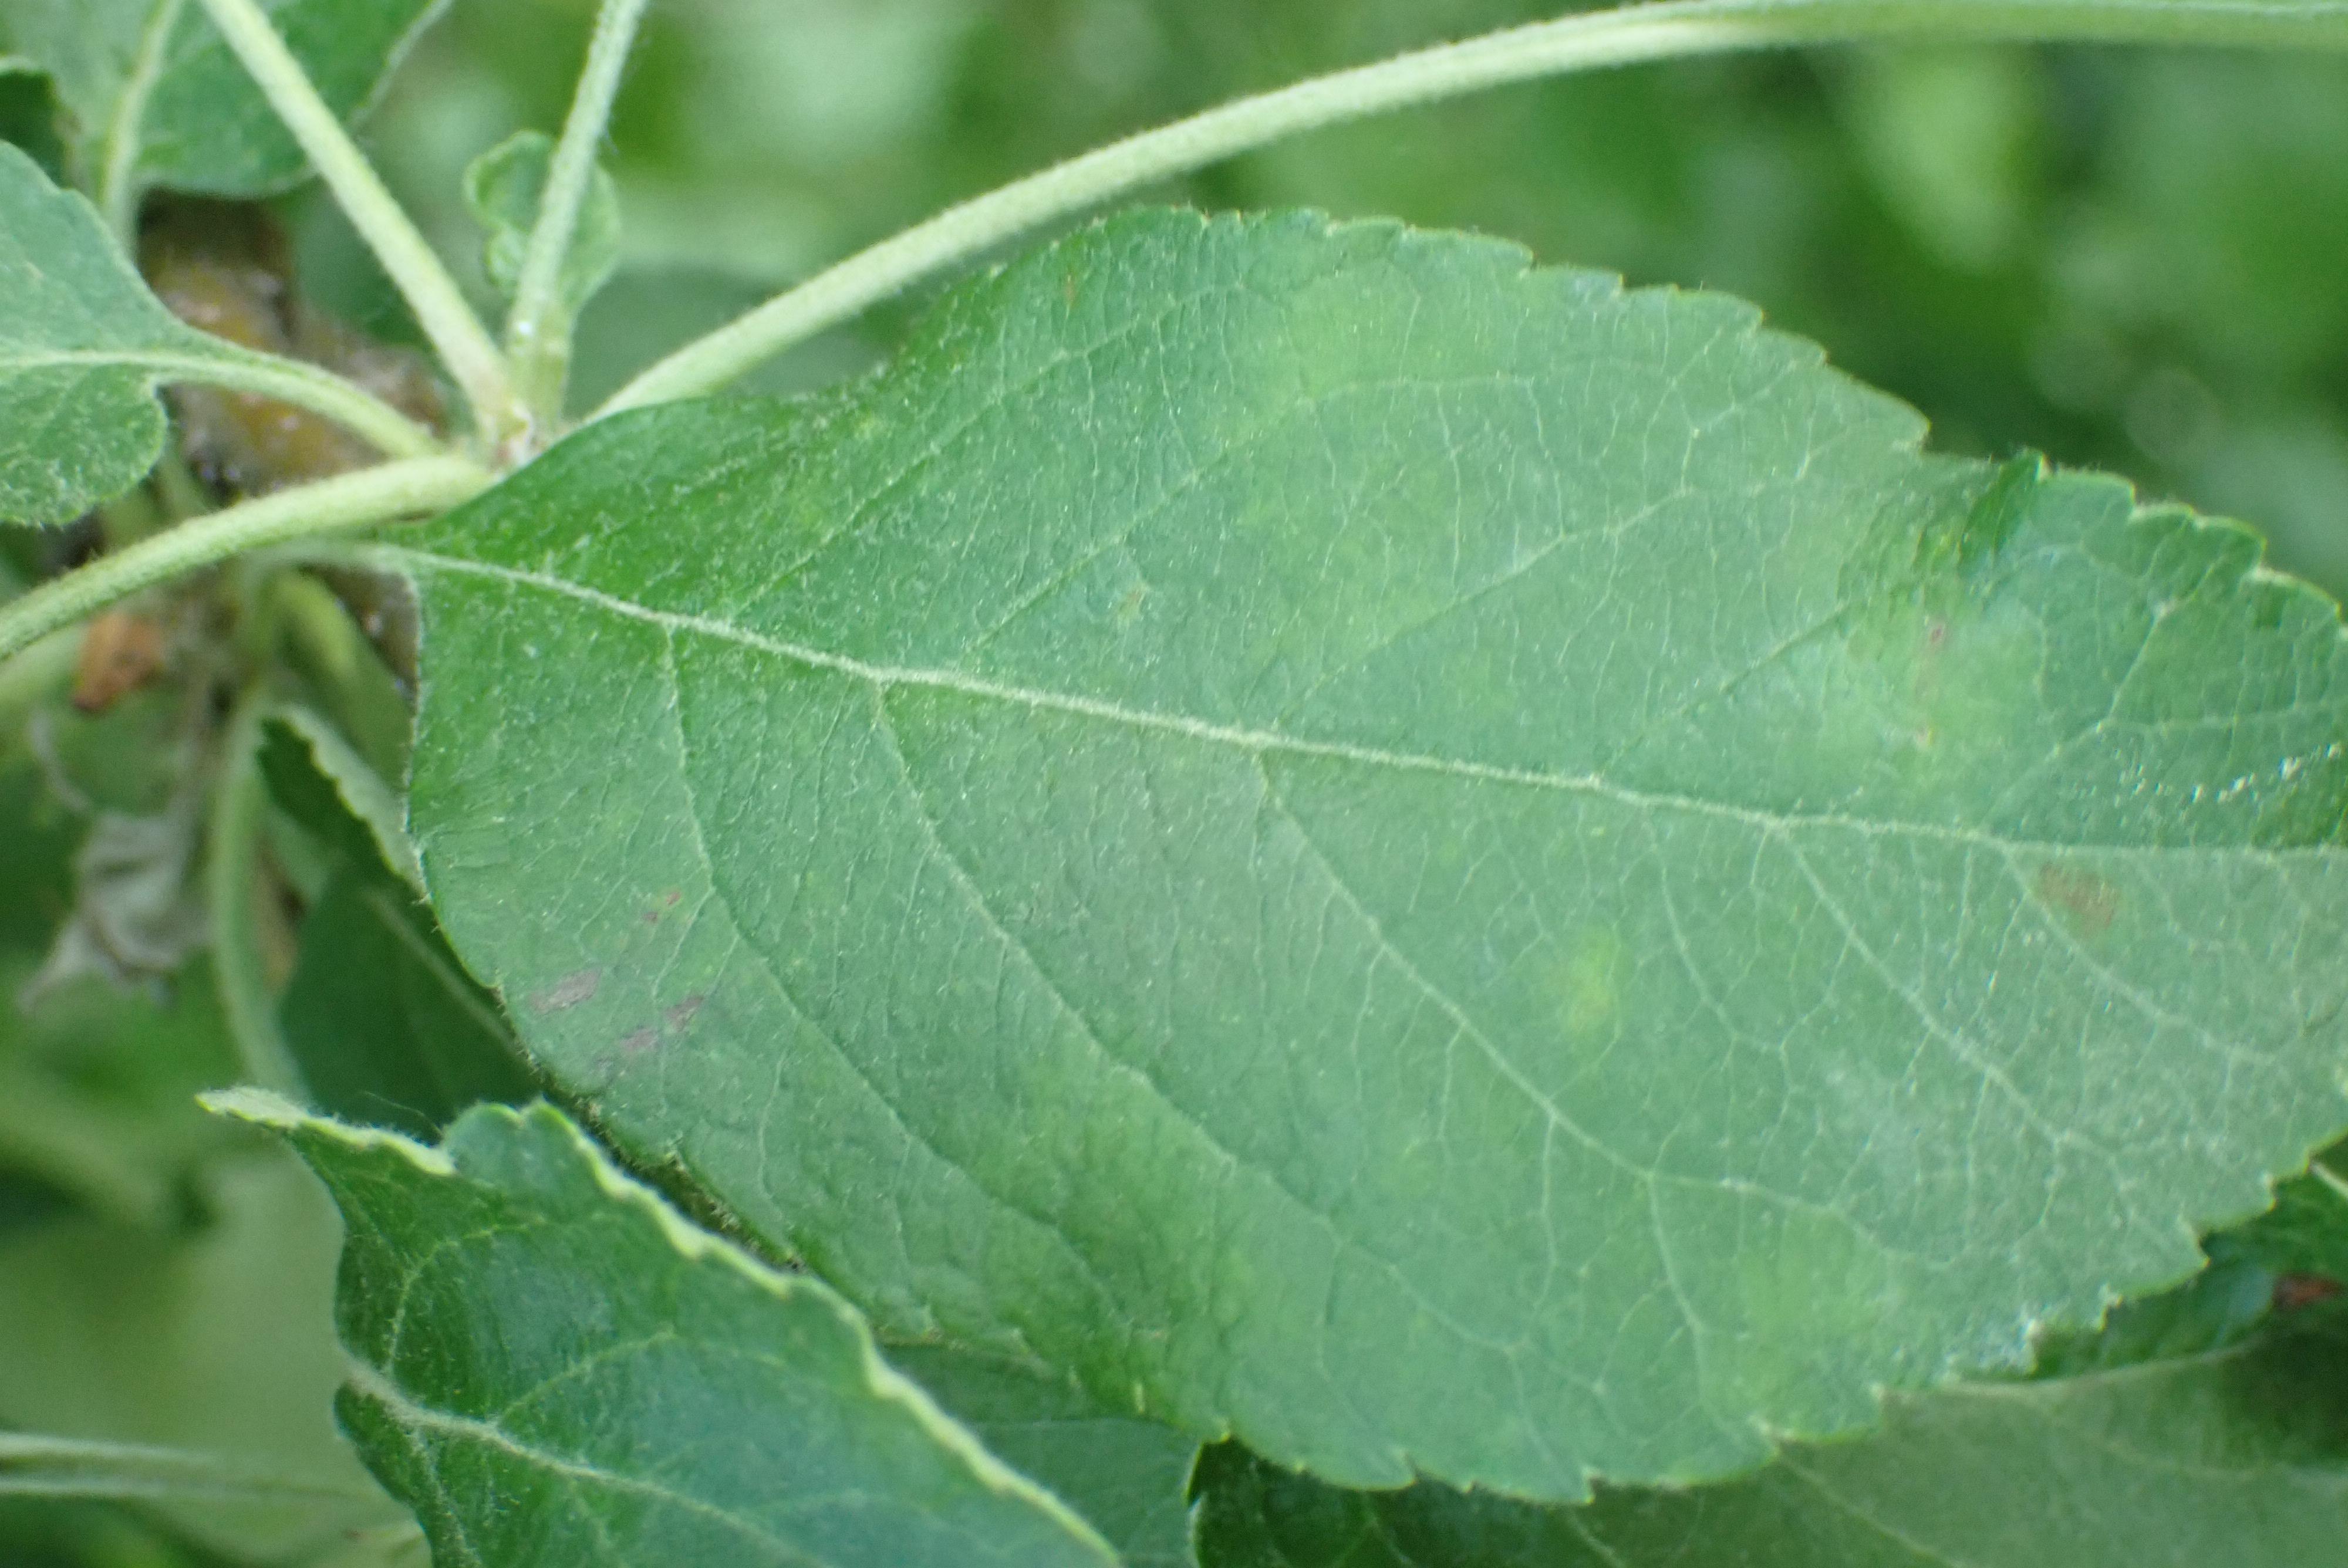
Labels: scab